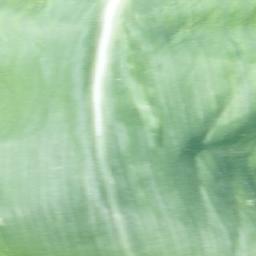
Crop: corn
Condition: (maize)_healthy